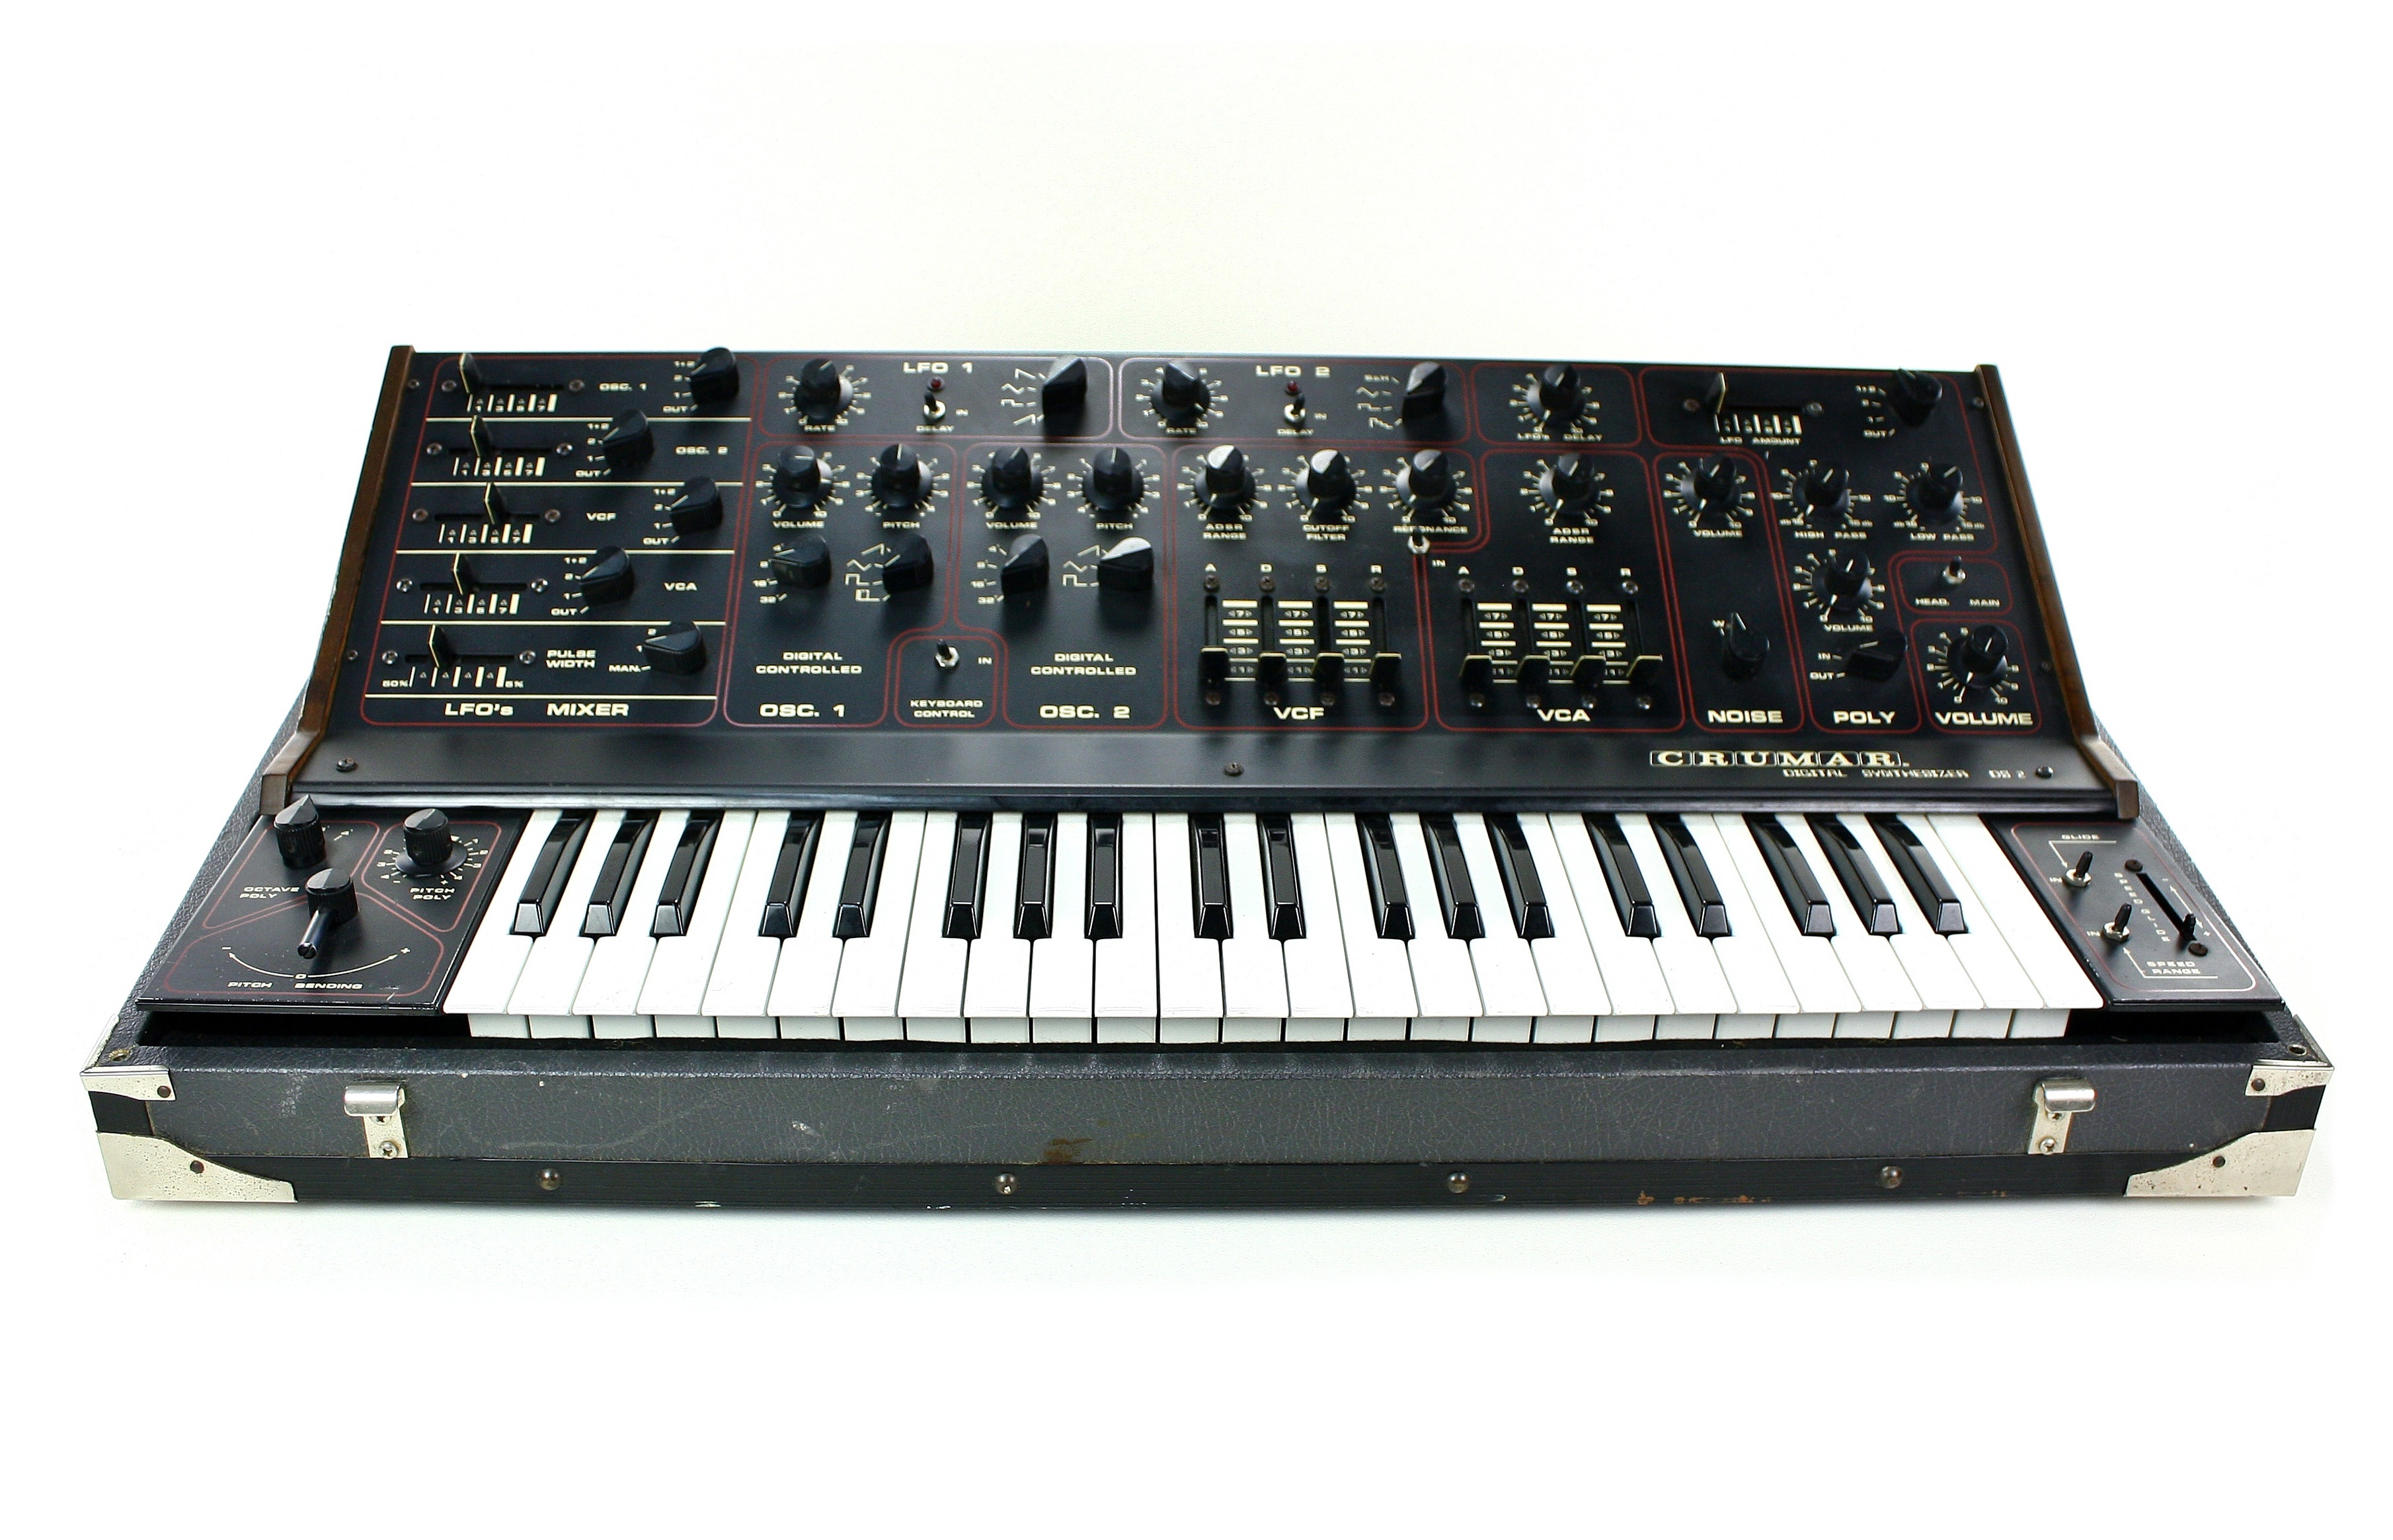
analog, musical instrument, synthesizer, vintage synthesizer, synth, crumar, crumar ds2, musical keyboard, electronic instrument, electric piano, electronic keyboard, analog synthesizer, mixing console, nord electro, electronic musical instrument